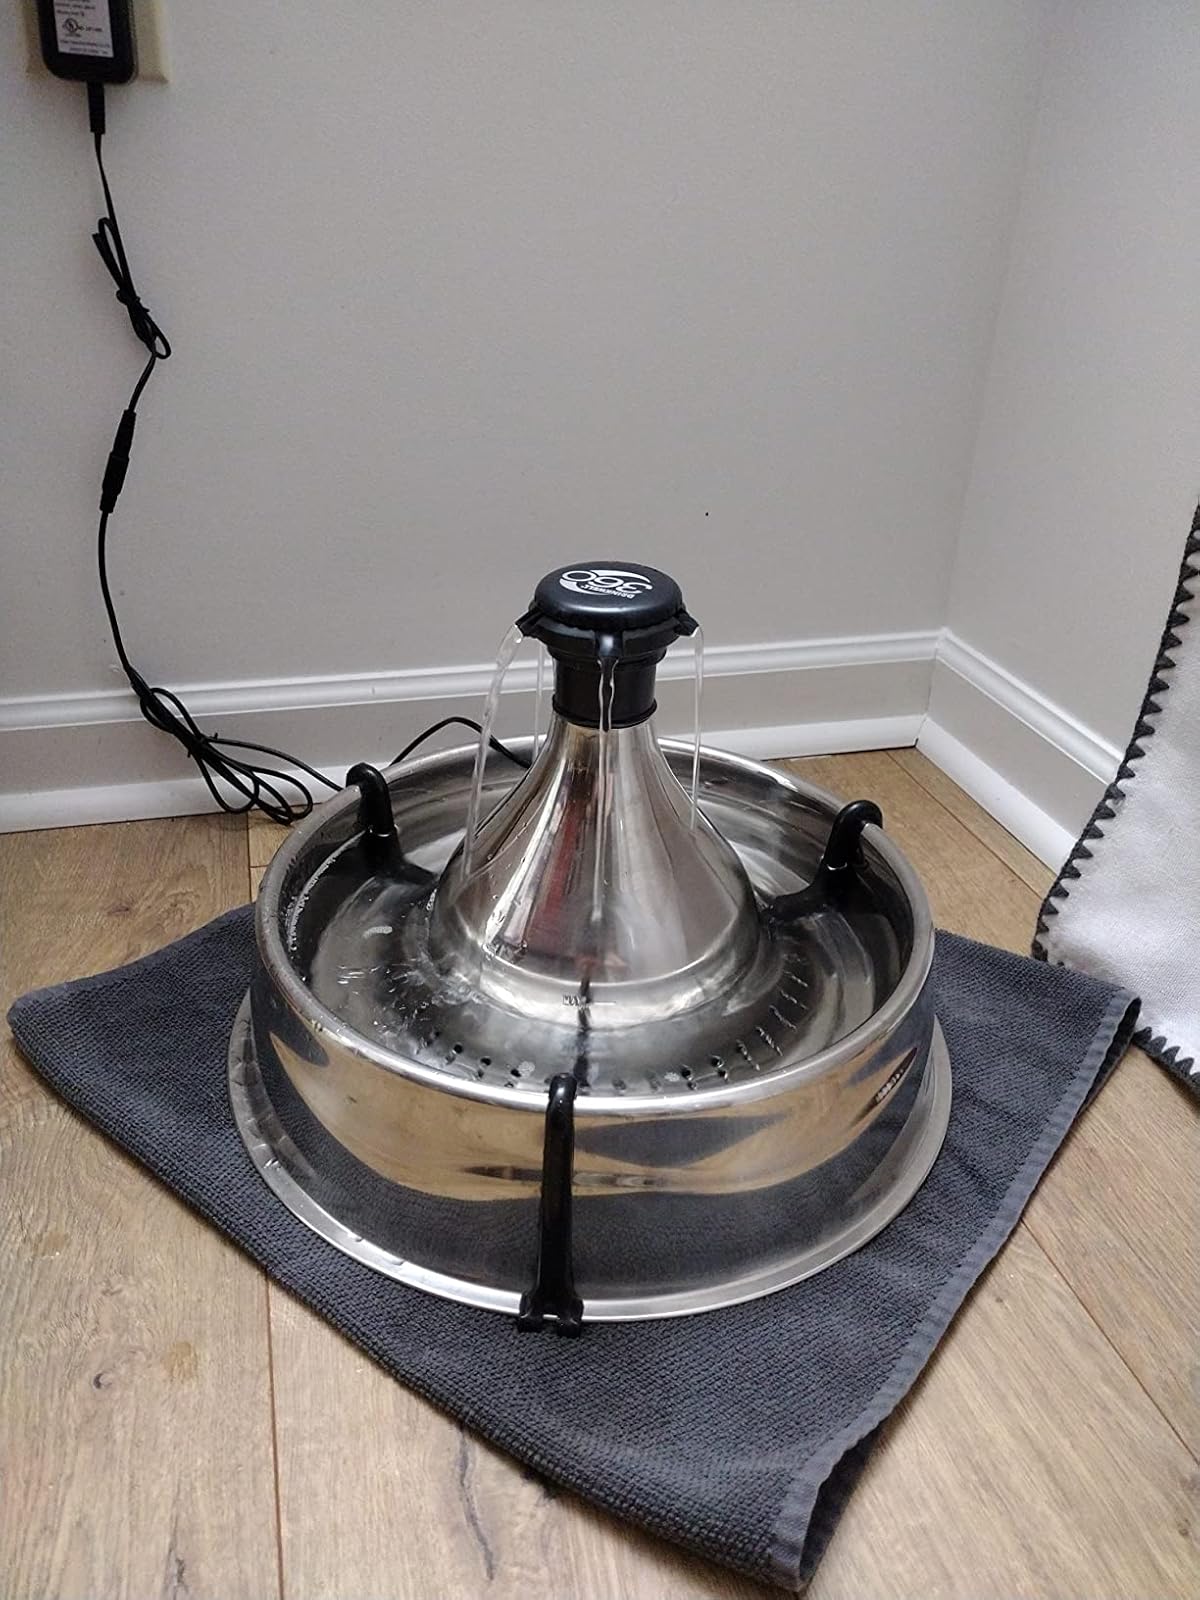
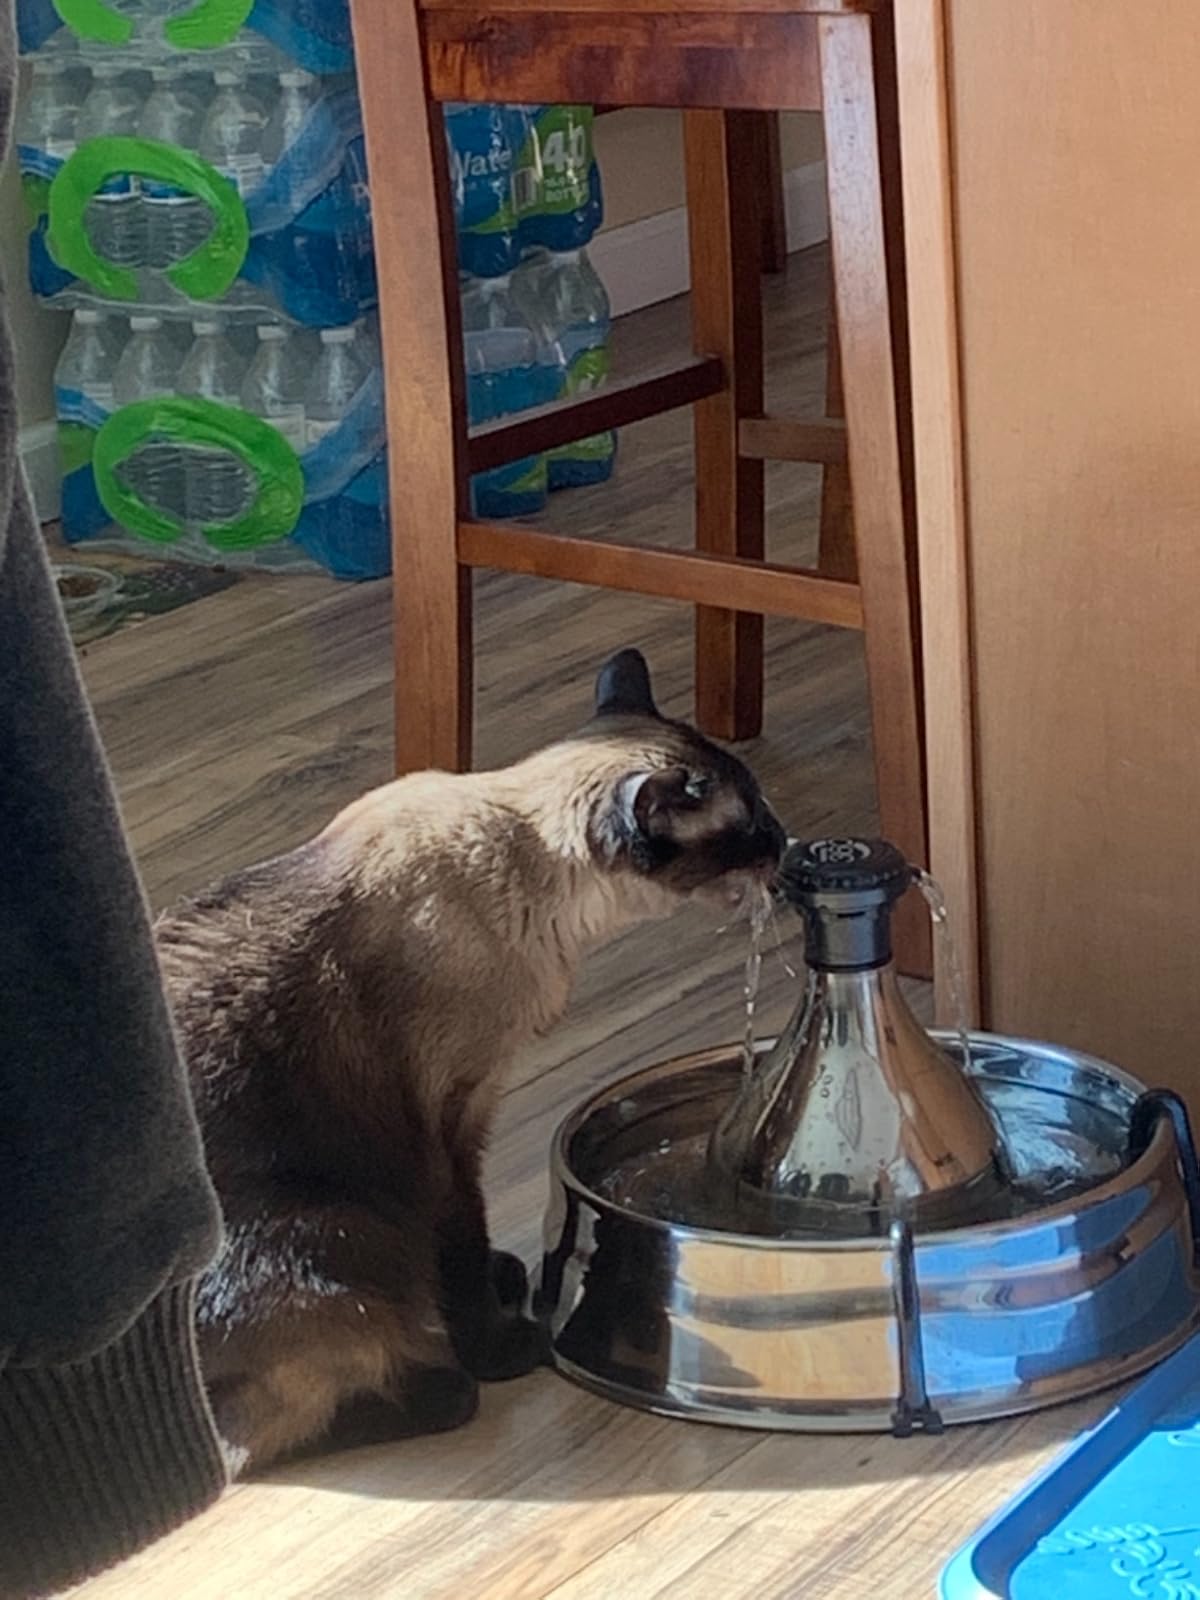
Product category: items_bowl
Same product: yes